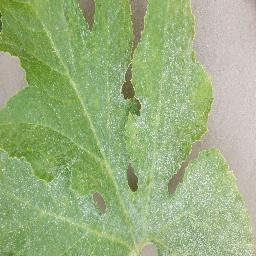
Label: Squash___Powdery_mildew